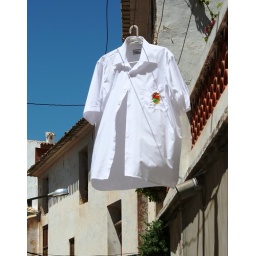
A dazzling white shirt hanging out to dry in the sun, in Sella Spain, during our flickr meet 2009.